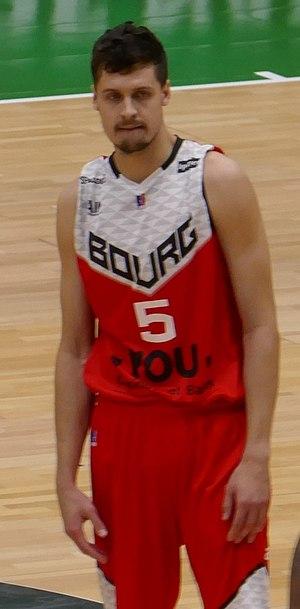
Mathieu Wojciechowski
Mathieu Wojciechowski, né le 20 octobre 1992 à Calais en France, est un joueur de basket-ball franco-polonais. Il mesure 2,03 m et évolue au poste d'ailier.